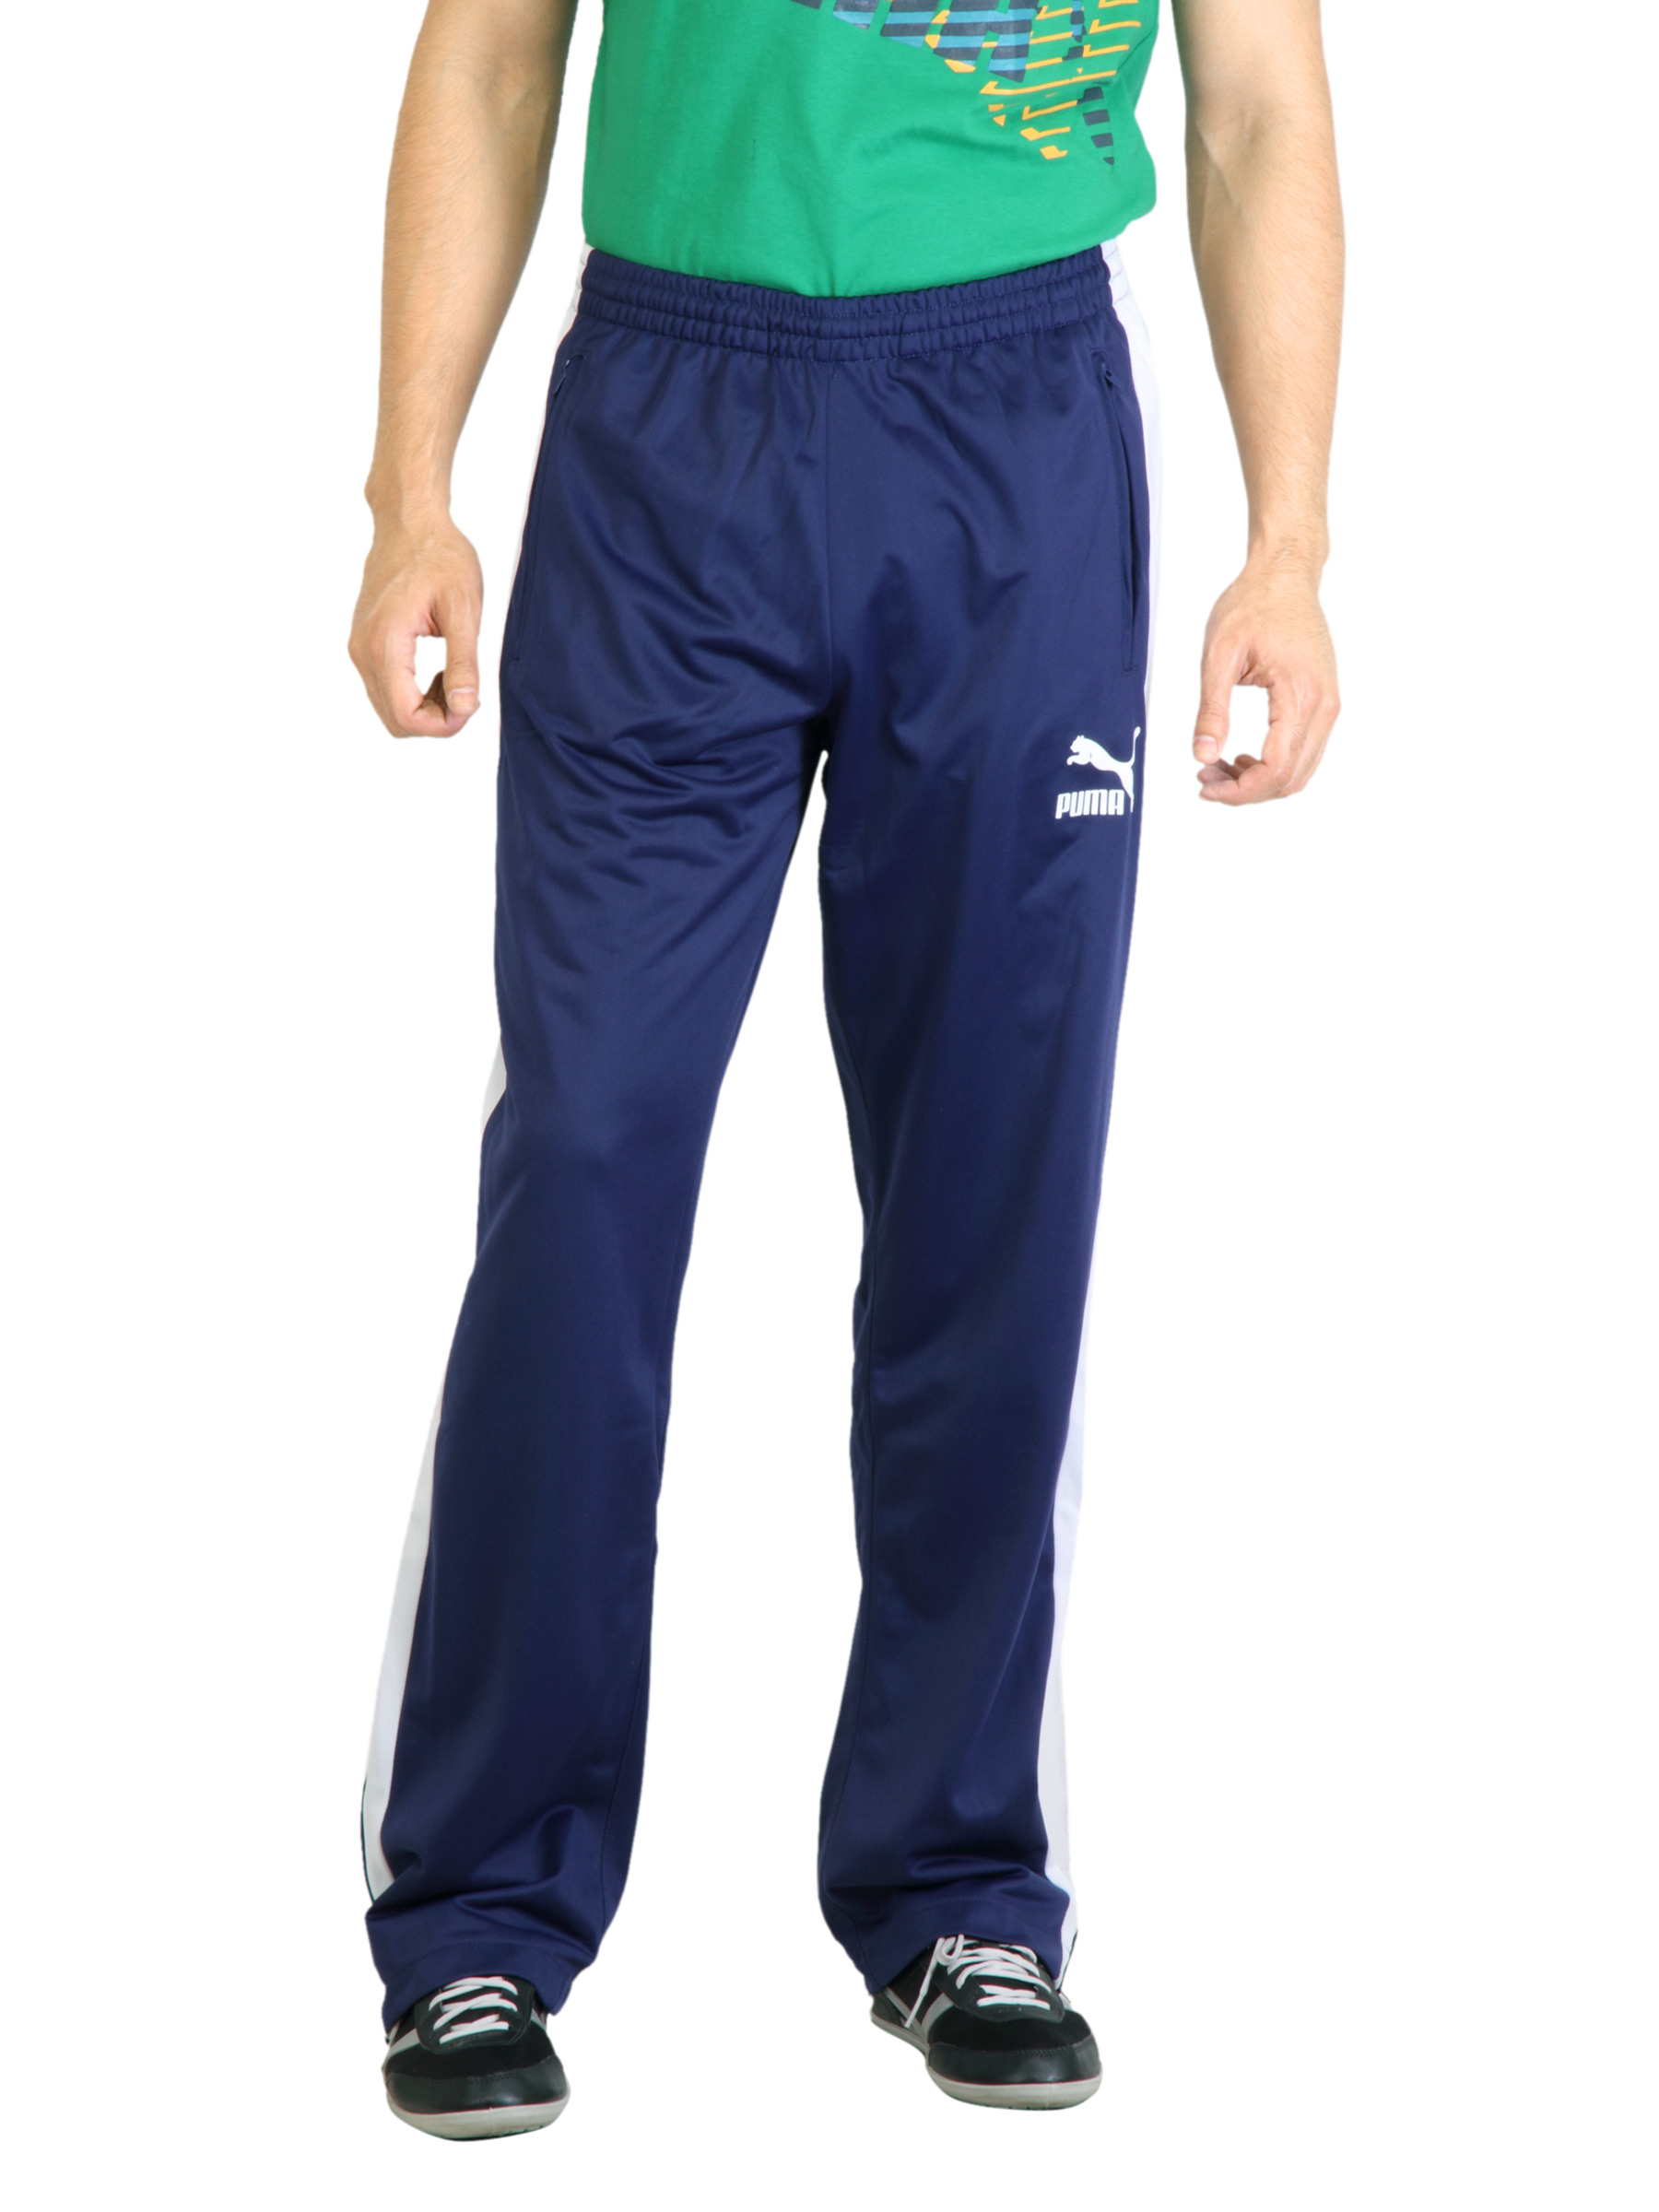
Puma Men Heroes Navy Blue Track Pant
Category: Apparel / Bottomwear / Track Pants
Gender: Men
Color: Navy Blue
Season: Fall 2011
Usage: Sports